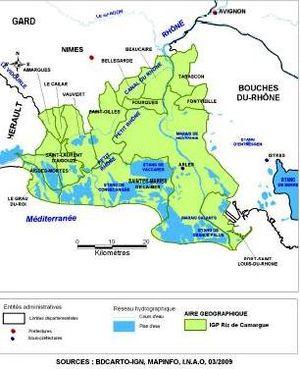
Riz de camargue - Carte IGP. Bleu
Le riz de Camargue, dont les premières traces de culture datent du Moyen Âge, est protégé par une IGP dans ses différentes variétés.
La riziculture en Camargue, connue dès le XIIIᵉ siècle a été développée par Henri IV. Après plusieurs tentatives au début du XXᵉ siècle, la culture du riz a redémarré en 1942. Aujourd’hui, le produit emblématique en est le riz rouge de Camargue, résultant d’une mutation naturelle.